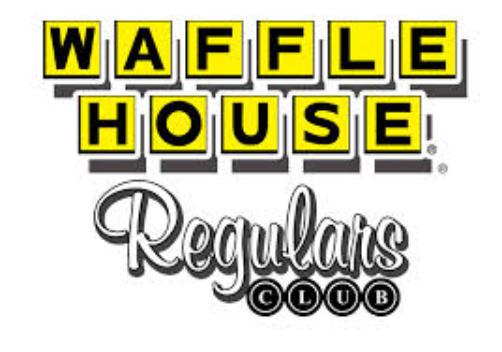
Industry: Food